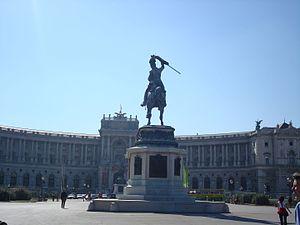
Autriche, Vienne, Heldenplatz